Sugarland Run Valley Stream Trail

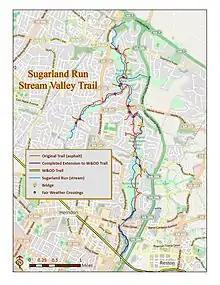
Sugarland Run Stream Valley Trail

The first section of the trail, from Sugarland Road to Runnymeade Park, was constructed prior to 1997. In 1998, with funding from a settlement with Colonial Pipeline Company for an oil spill and federal TEA-21 and CMAQ funding, design work began on a 1 mile extension to connect the trail to the Washington & Old Dominion Trail. Construction on the extension began in 2004 and completed in October 2005. It included almost 6,000 linear feet of paved trail, eight bridges for stream crossings and a boardwalk through a wetland area. In 2019 nearly 12,000 liner feet of the trail were repaired.